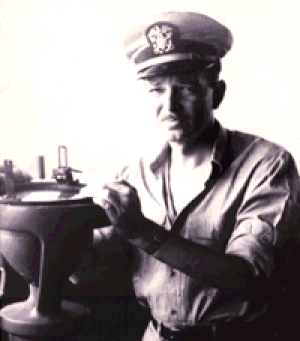
Un guyot est un mont sous-marin volcanique isolé de forme tronconique. Son sommet aplati se trouve à plus de deux cents mètres de profondeur sous la surface, et à plus de neuf cents mètres du plancher océanique. Cette définition est néanmoins arbitraire, et il existe des montagnes à sommet plat plus petites.